ALF Products

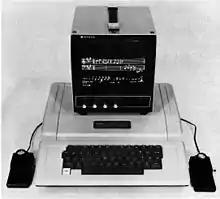
ALF's music entry program running on an Apple II

The product was originally sold as "ALF's Apple Music Synthesizer", but Apple was concerned that customers might think the product was sold by Apple rather than being Apple-compatible; ALF changed the name to "Music Card MC16" ("MC" for "Music Card" and 16 being the last digits of the product's part number). It was the first hardware music product sold for the Apple II, and was one of the largest selling hardware accessories for the Apple II (aside from Apple's diskette drive) for some time. The product was demonstrated to Apple and Apple dealers late in 1978, and volume sales began in June 1979.